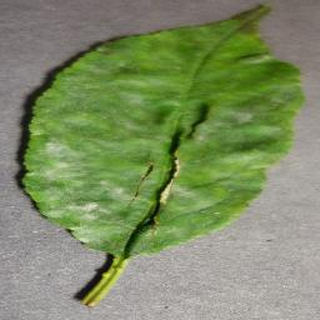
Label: cherry_powdery_mildew